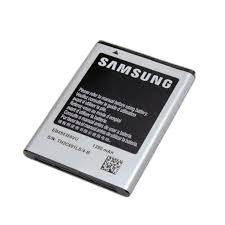
Waste category: battery